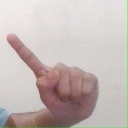
अक्षर: ए